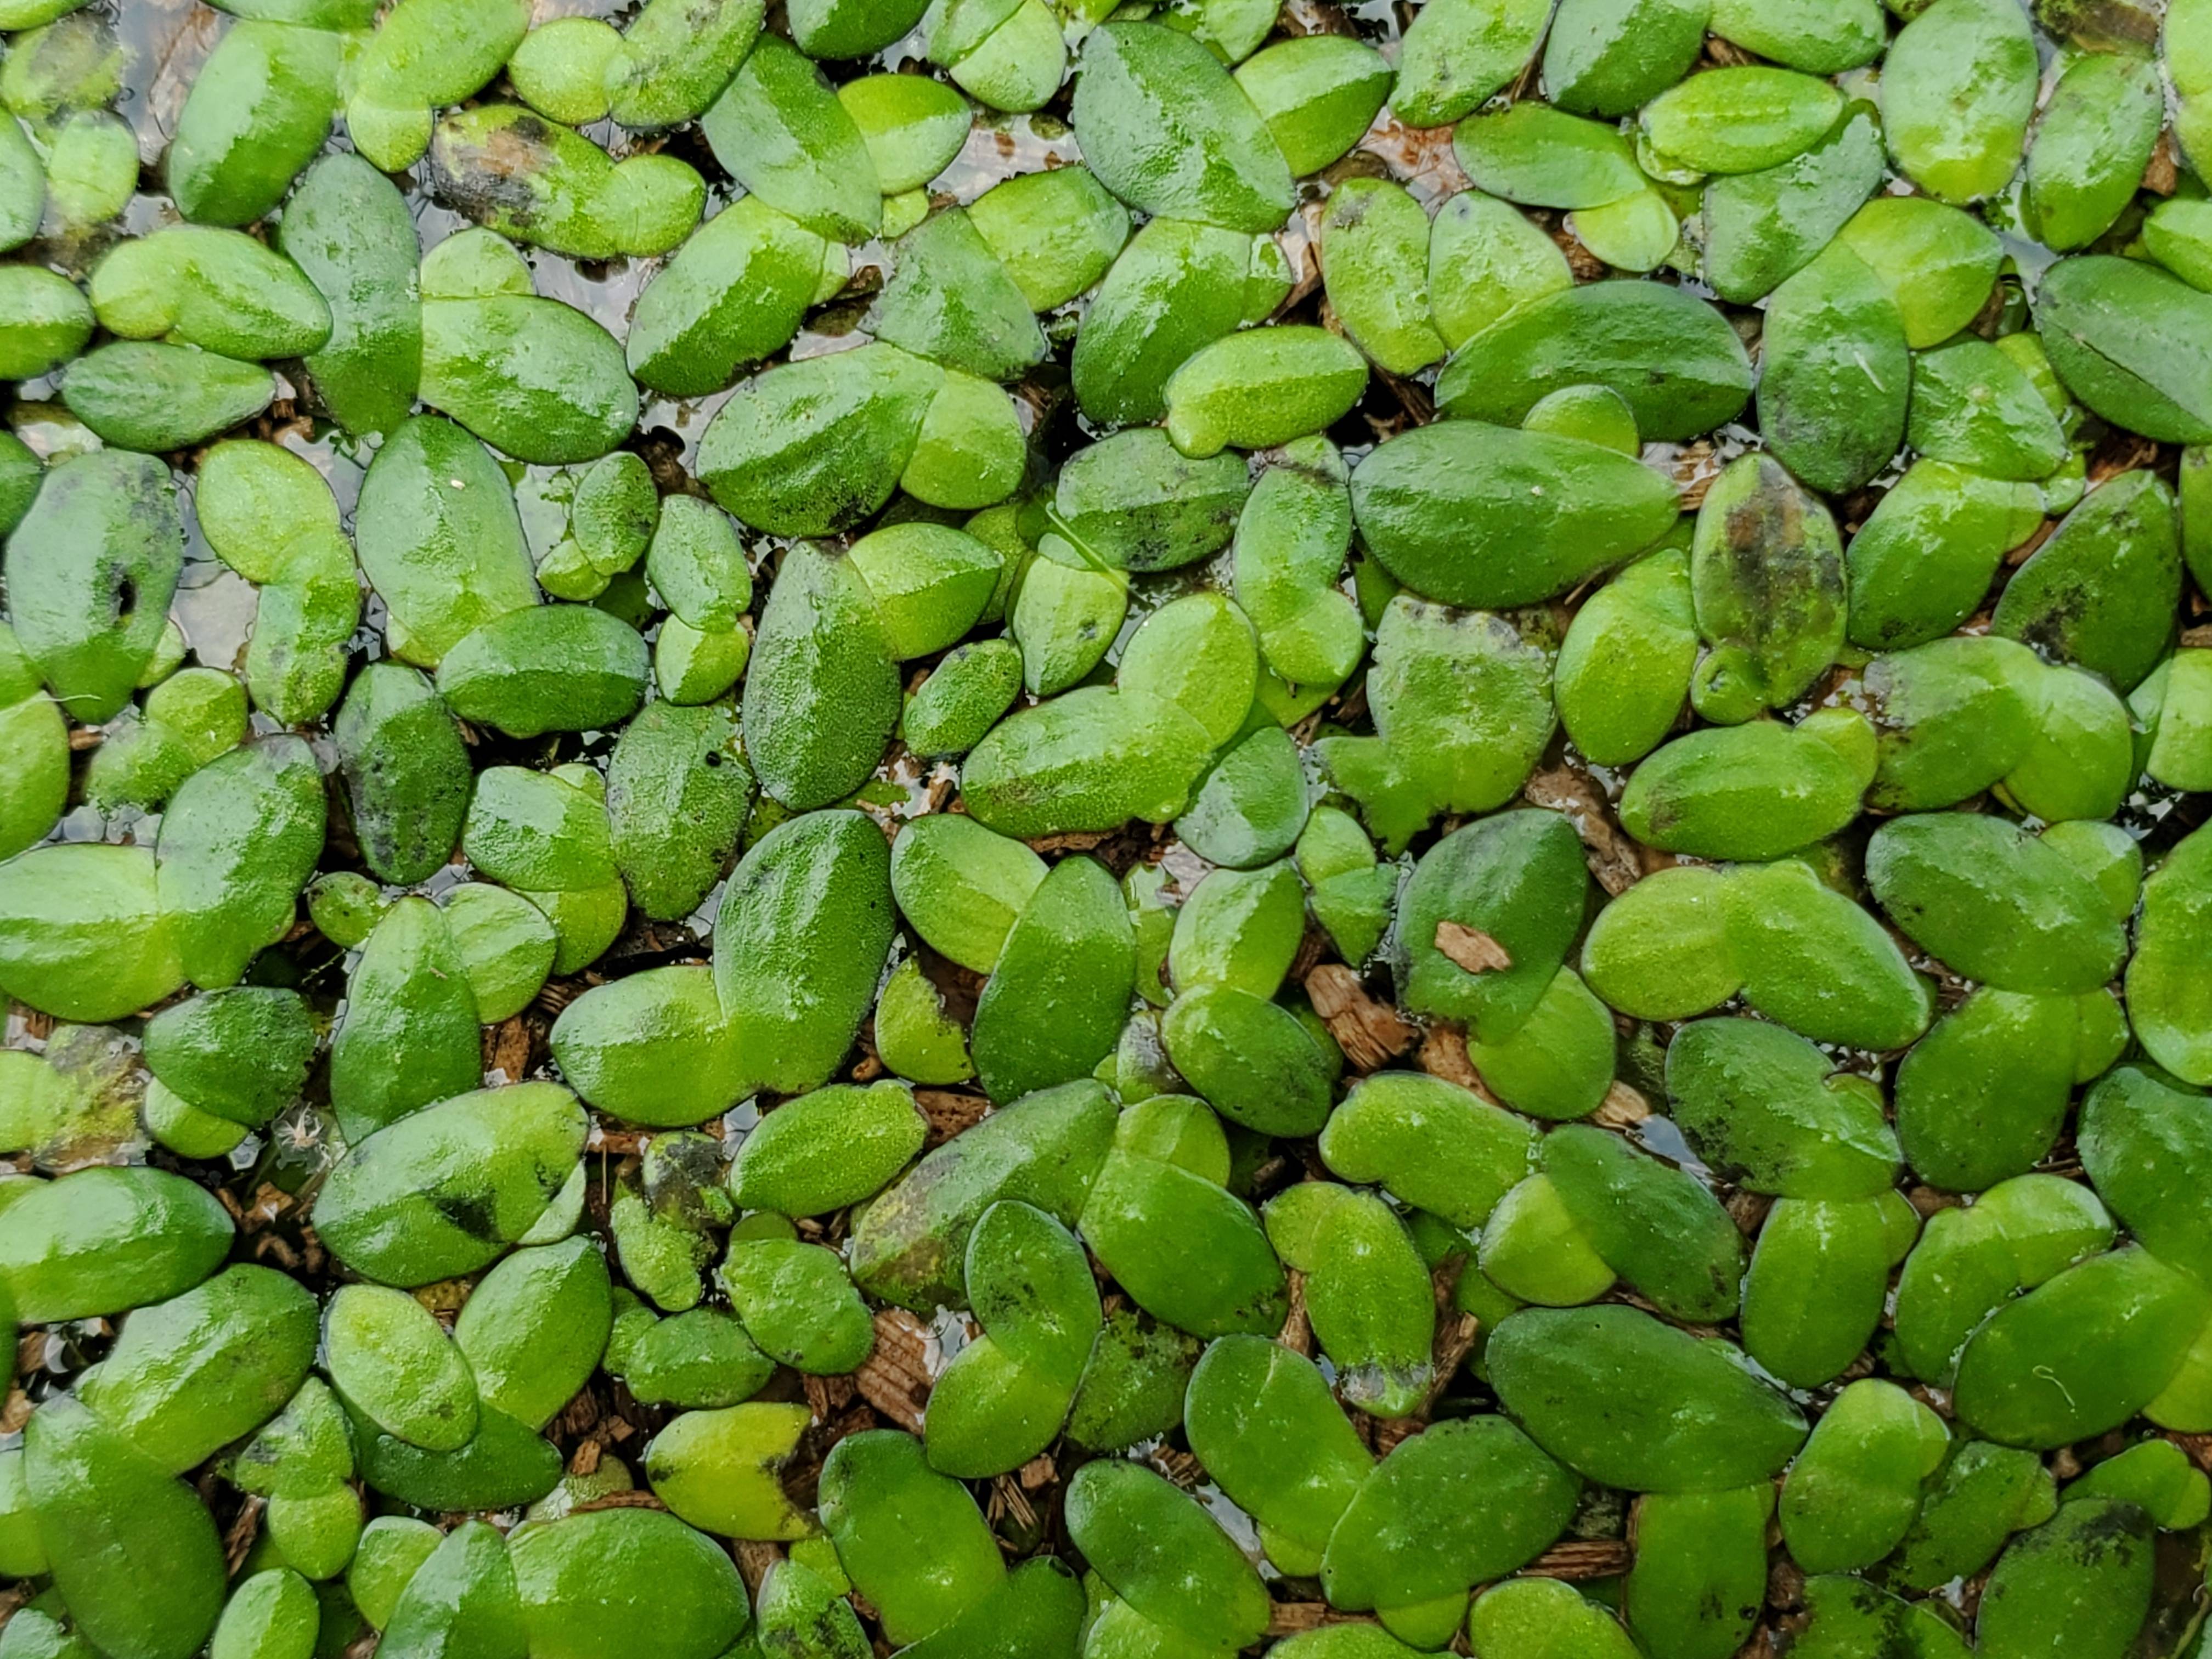
Species: Common Duckweeds (Lemna minor)